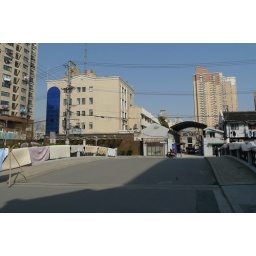
Looking east over bridge over river at east end of Tuogao Lu, from Liaoning Lu, Hongkou, Shanghai